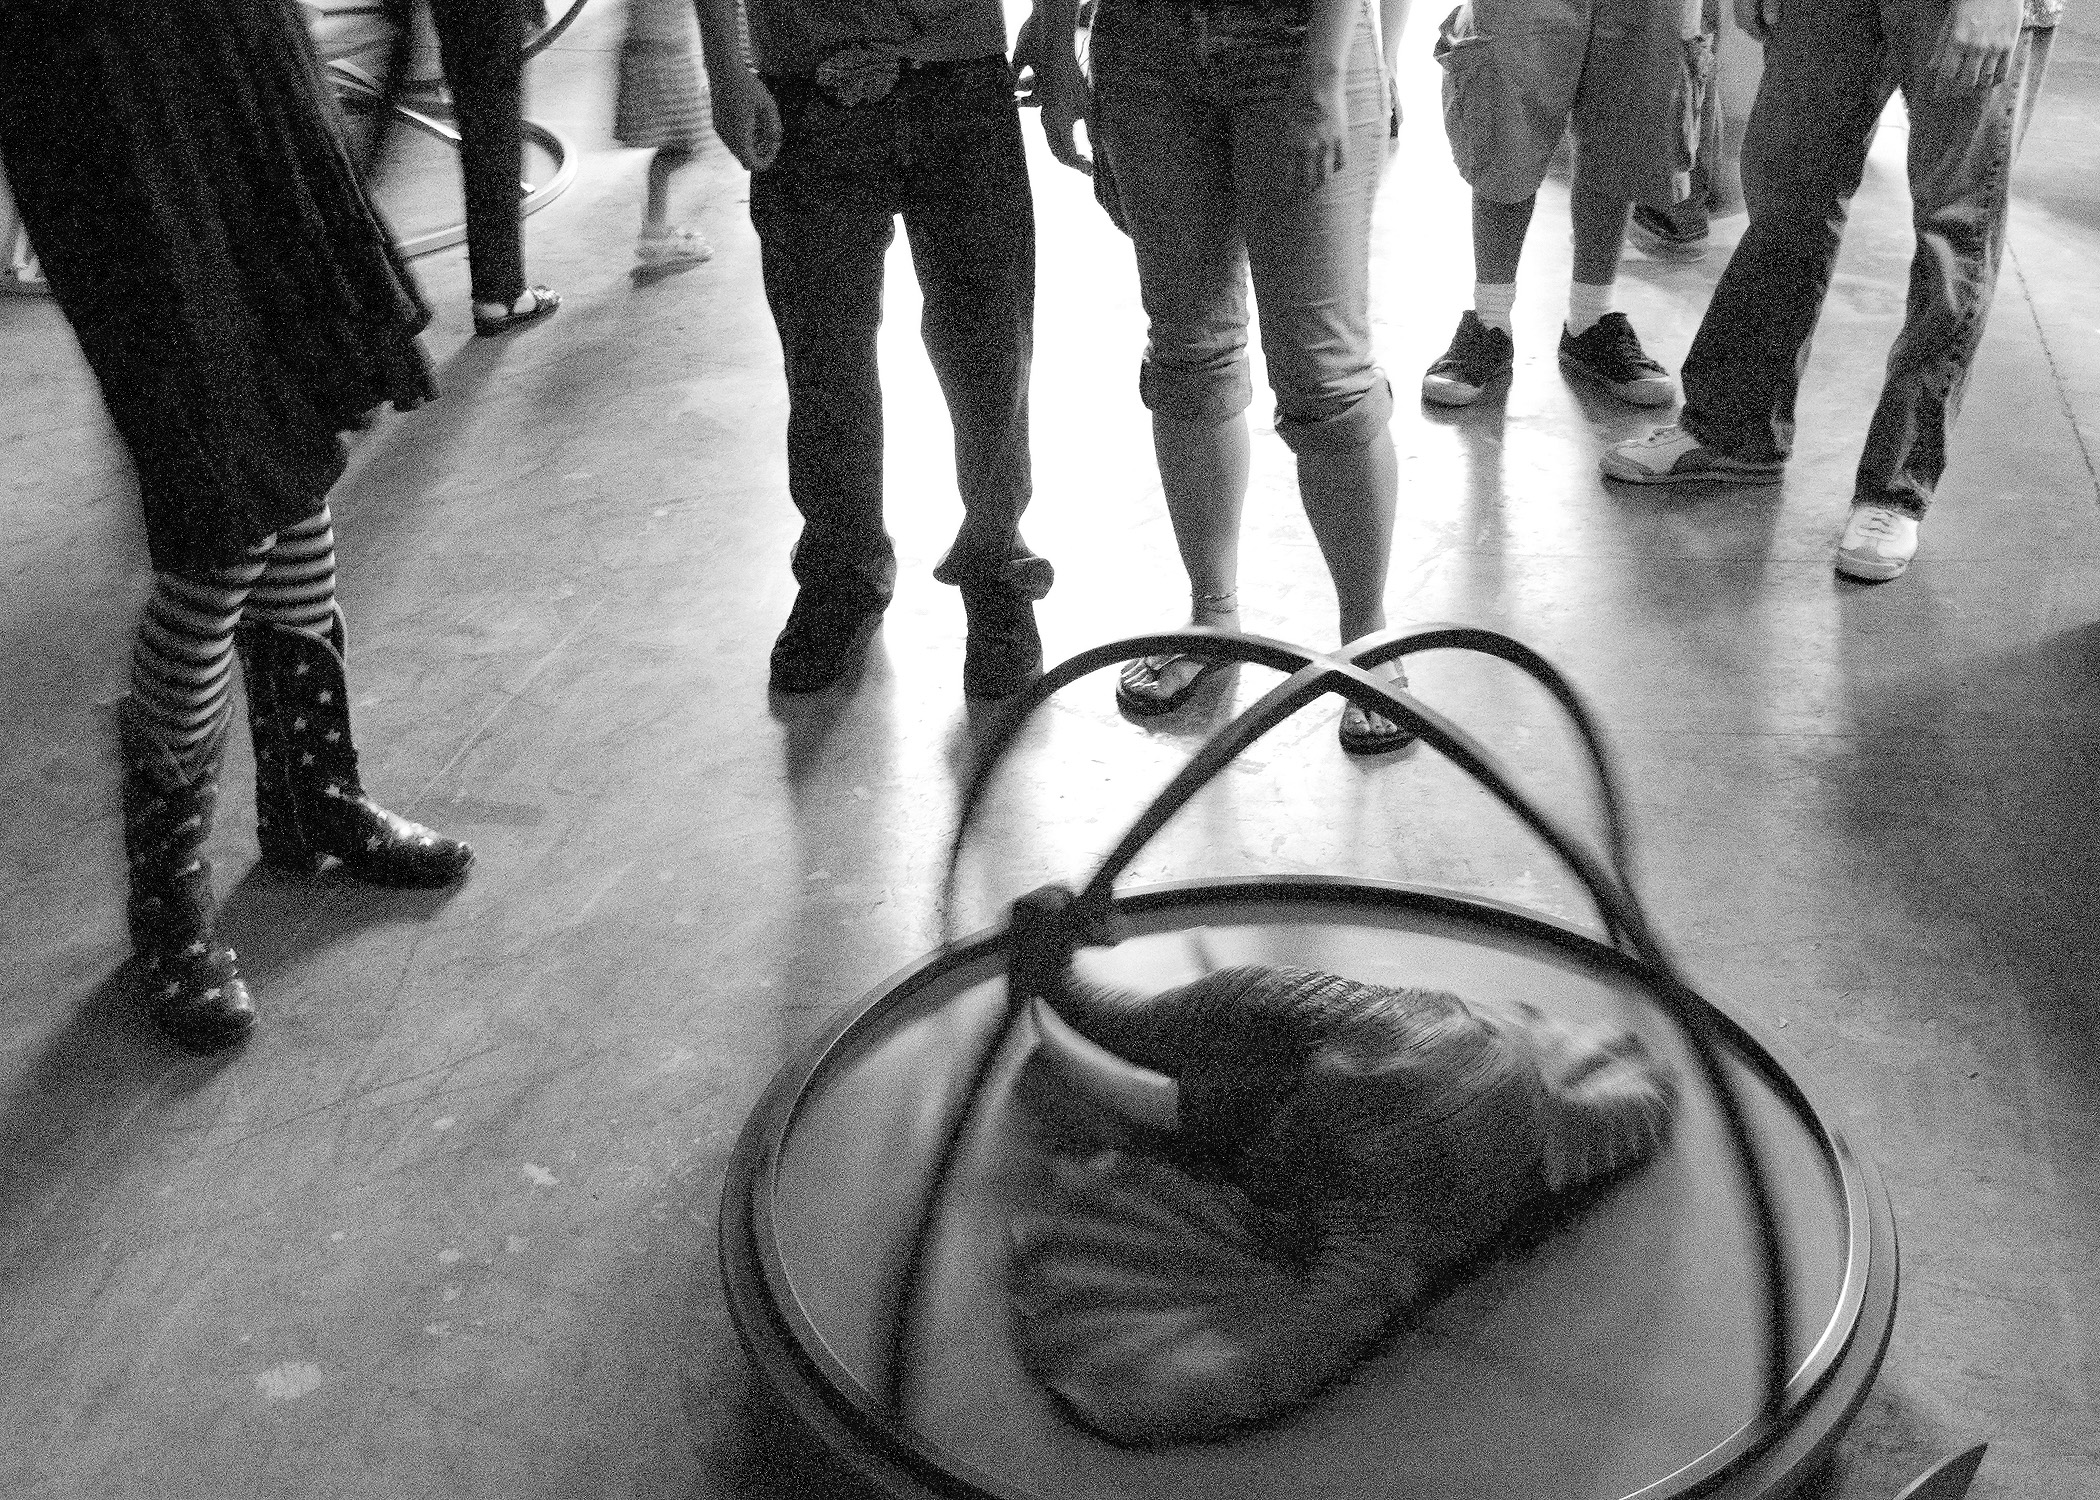
black and white, road, white, street, photography, color, black, monochrome, elephant, art, infrastructure, legs, photograph, snapshot, image, verge, shape, spin, sacramento, secondsaturday, bitchinspace, monochrome photography